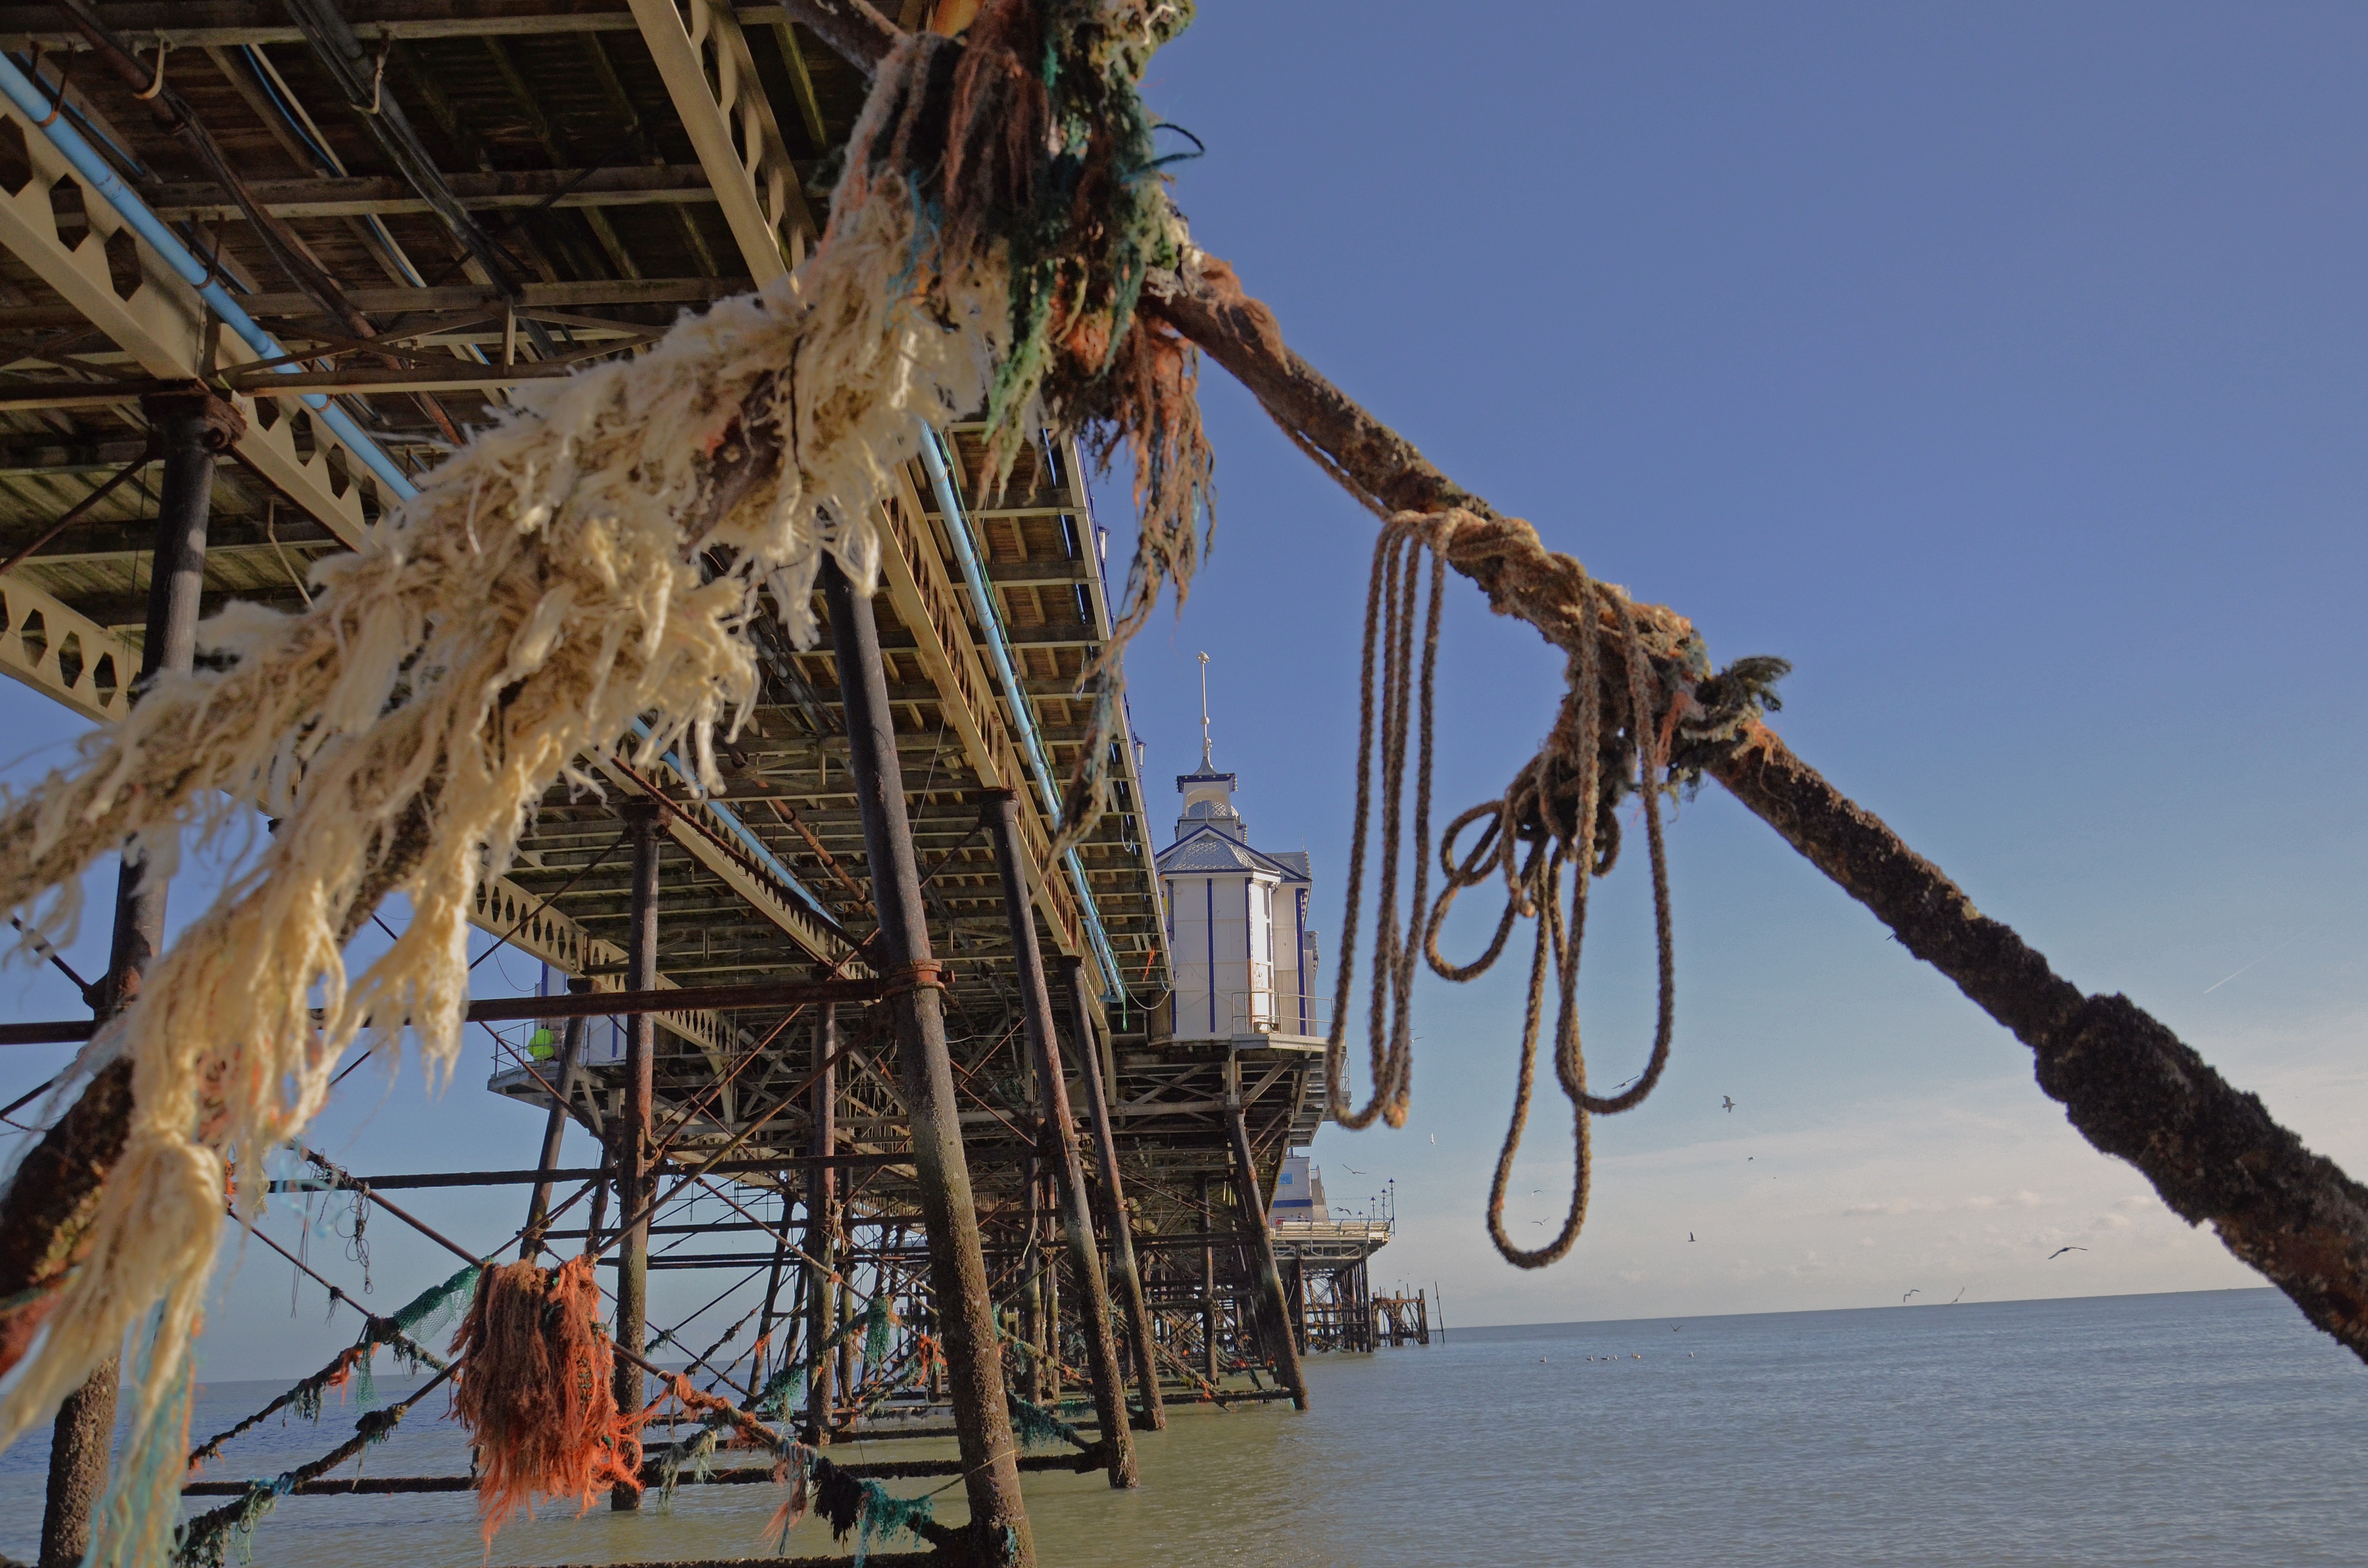
sea, tree, rope, structure, sky, wood, texture, string, mast, tourist attraction, fibre, rig